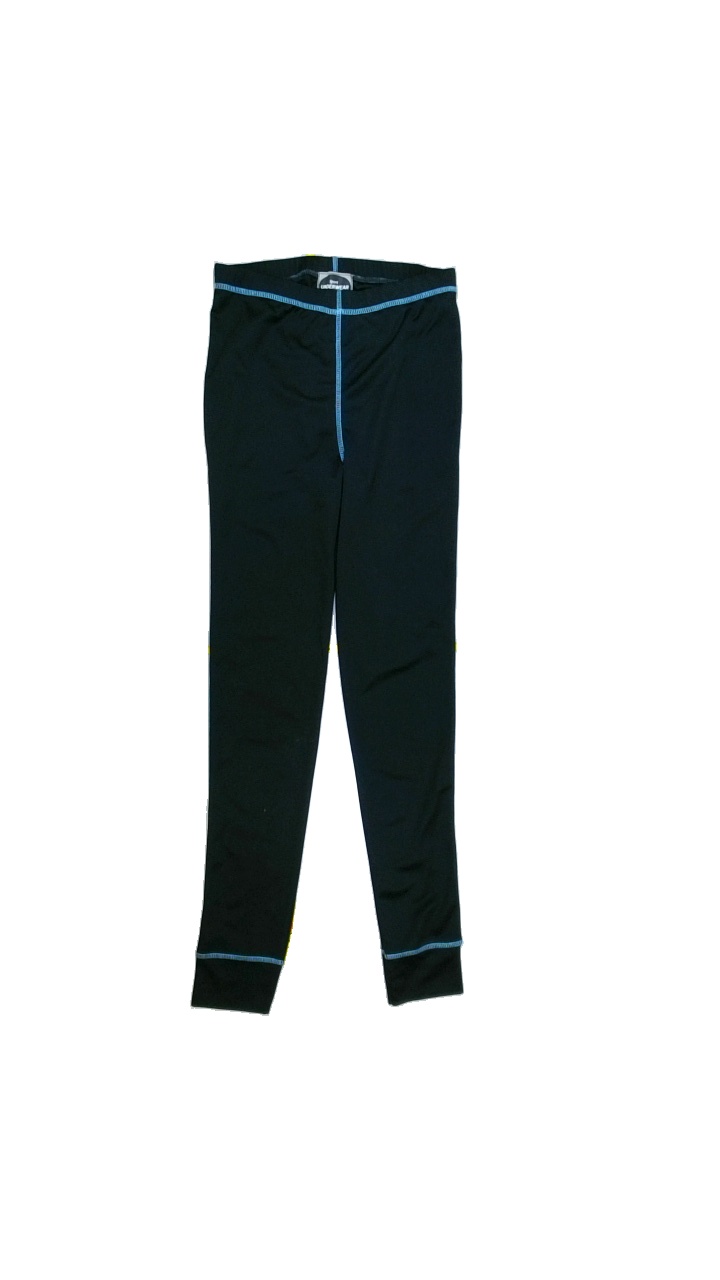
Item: Trousers (Men)
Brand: Missing
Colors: Black, Blue
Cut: Regular, Tight
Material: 100%polyester
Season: Winter
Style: Sports
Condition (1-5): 3
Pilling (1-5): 4
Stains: Minor
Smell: Minor
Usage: Export
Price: <50